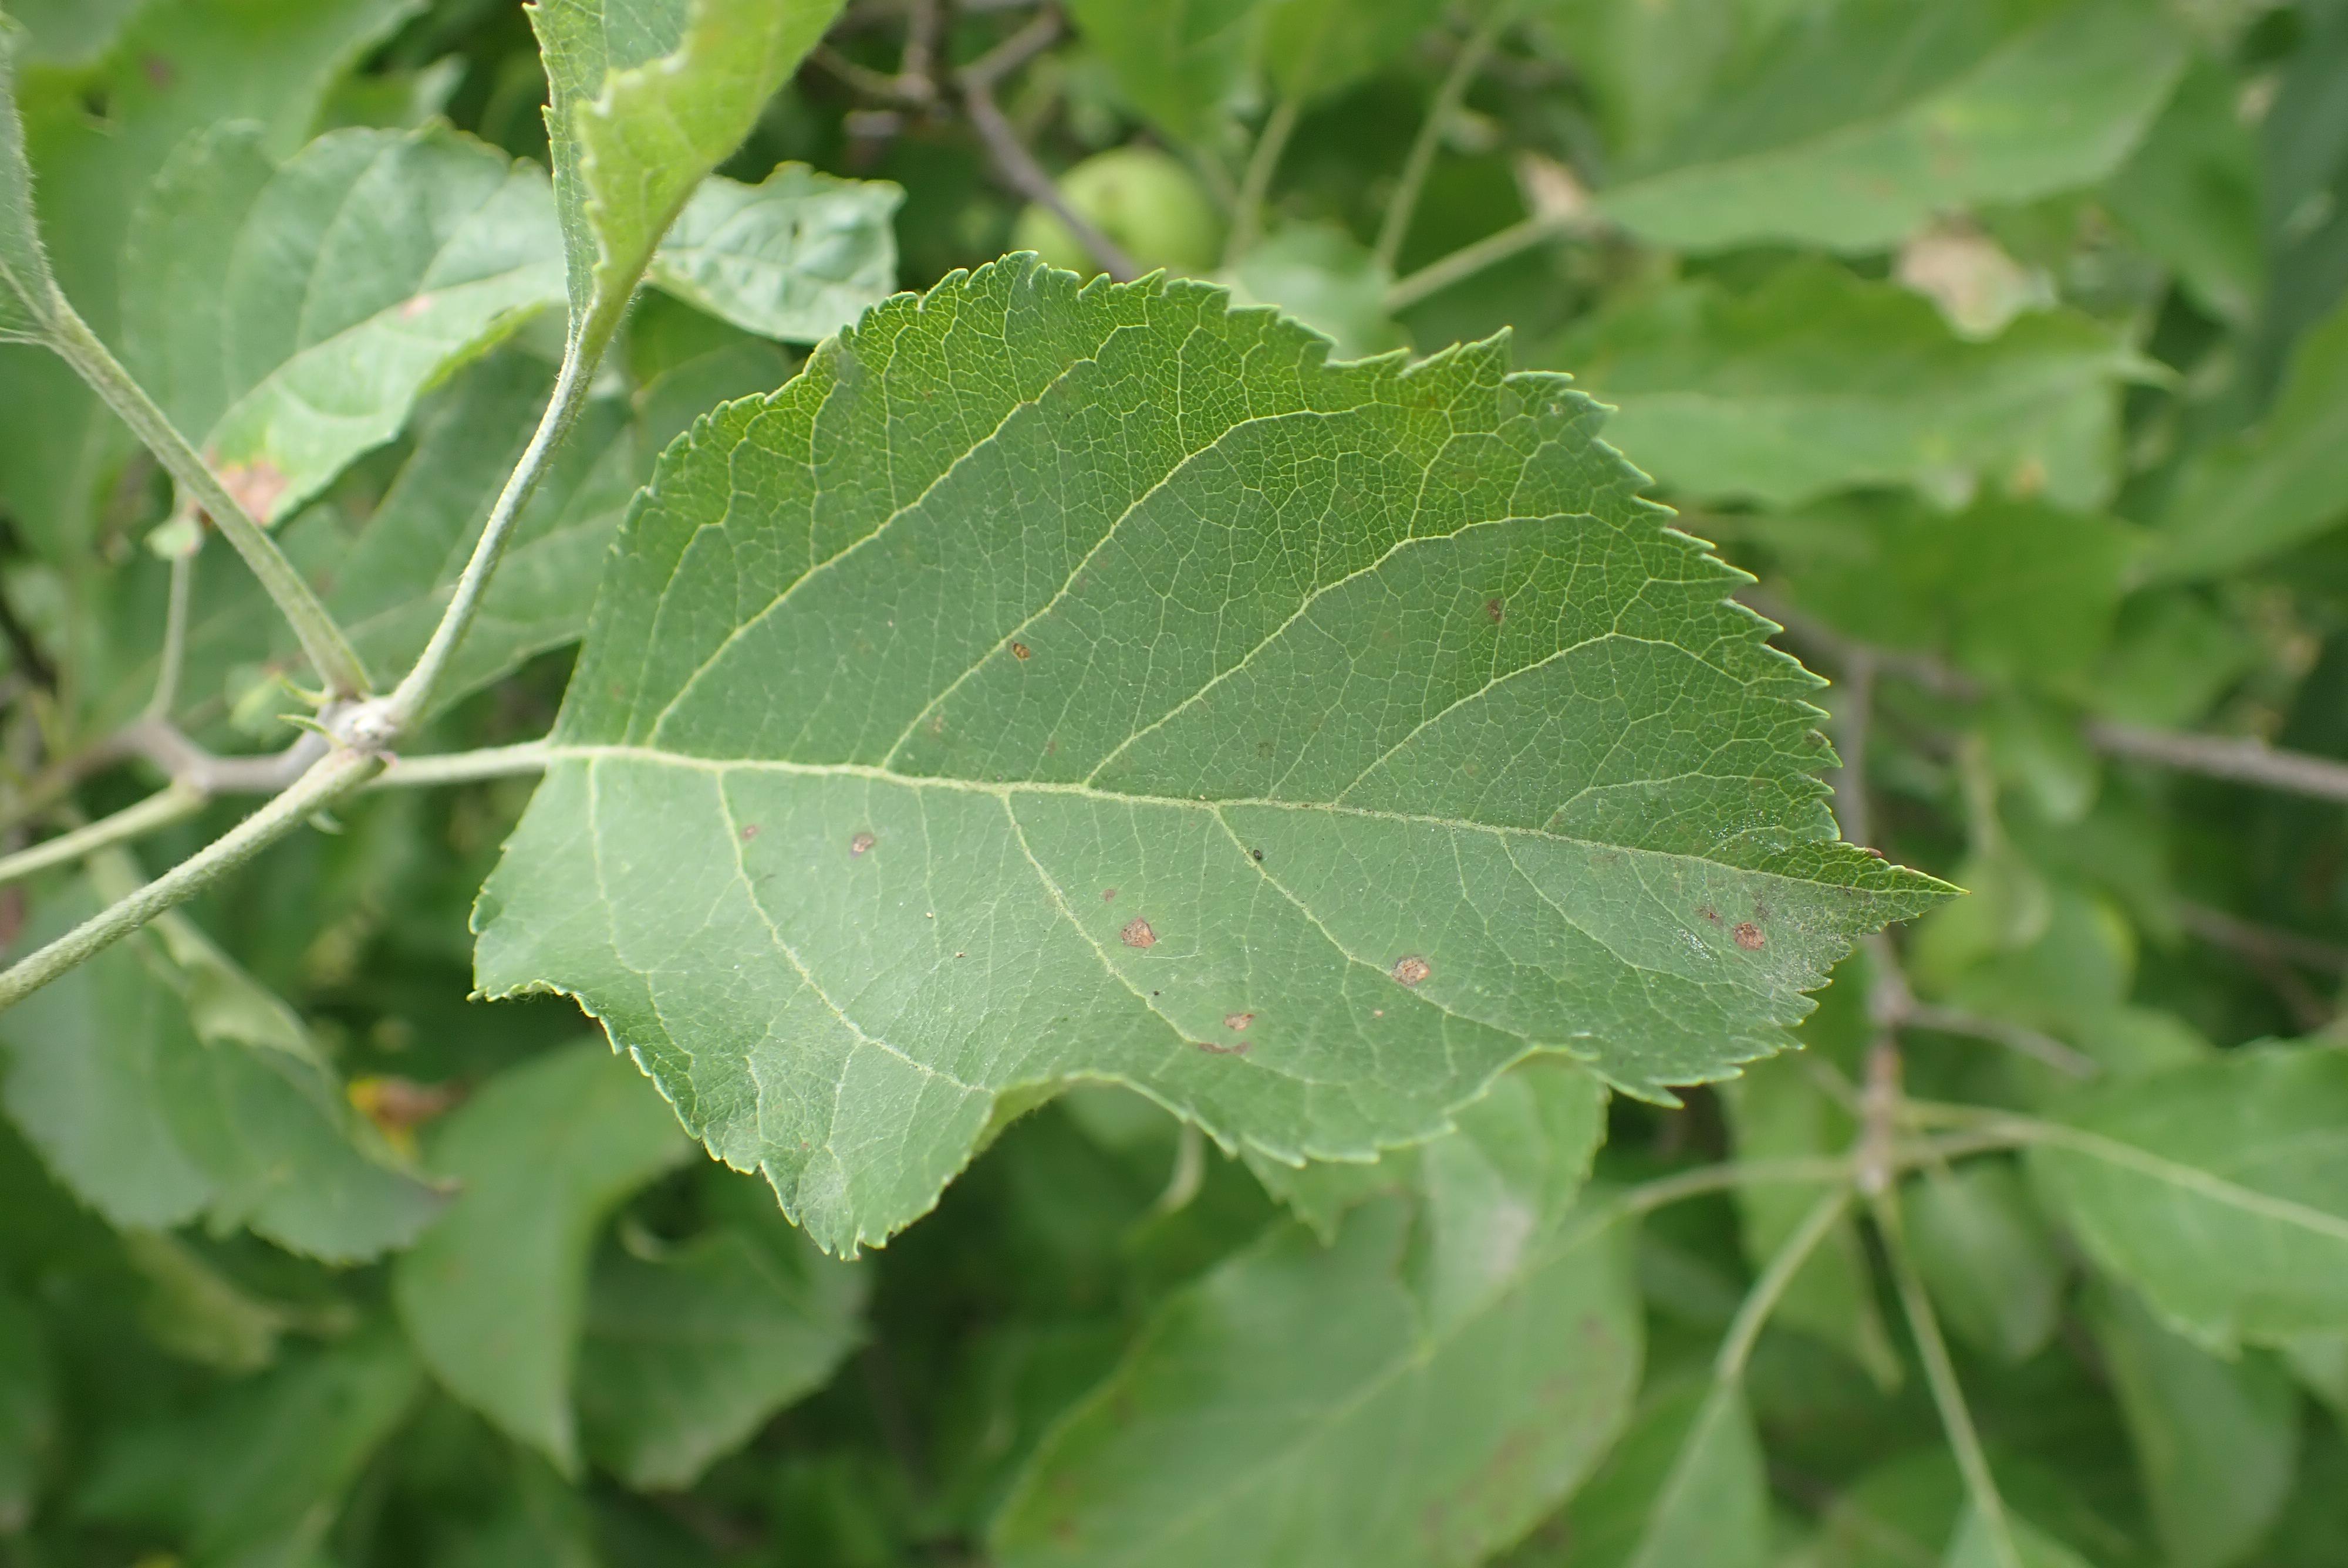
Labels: scab